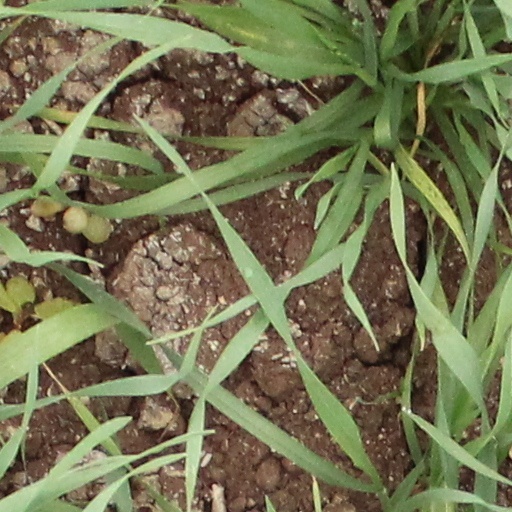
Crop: wheat